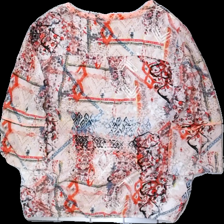
View: back
Type: T-shirt
Category: Ladies
Brand: Cecil
Colors: Red, Blue, Pink, Grey, Yellow, Black, White
Material: 100% viskos
Pattern: Other
Cut: V-collar
Size: L
Season: All
Price range: 50-100
Recommended usage: Reuse
Description: t-shirt med knytband